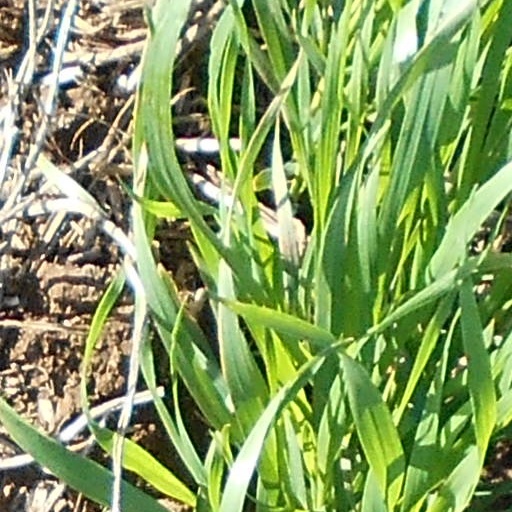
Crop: wheat